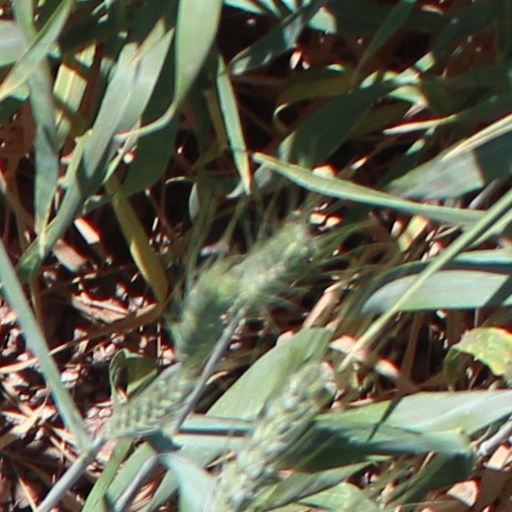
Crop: wheat